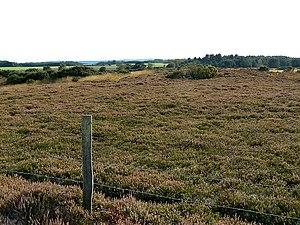
L'Engoulevent d'Europe est une espèce d'oiseaux de la famille des Caprimulgidae. Comme tous les engoulevents, c'est un oiseau crépusculaire et nocturne. Il possède un plumage cryptique très complexe, mêlant le gris, le beige et le brun, qui lui confère un camouflage efficace le jour, lorsqu'il reste posé au sol ou perché, immobile, le long d'une branche. En vol, le mâle arbore cependant des taches blanches bien visibles sur les coins de la queue et au bout des ailes. Le cou est court, portant une grosse tête munie d'un petit bec. Les ailes et la queue sont longues et étroites ; les pattes sont courtes. L'Engoulevent d'Europe se nourrit d'une grande variété d'insectes volants, qu'il attrape en vol, souvent en chassant depuis un perchoir. Il chasse à vue, utilisant ses yeux relativement grands et munis d'une couche réfléchissante qui améliore sa vision de nuit. Il ne semble pas utiliser son ouïe pour chasser, et ne fait pas d'écholocalisation. Il boit et se baigne au vol.